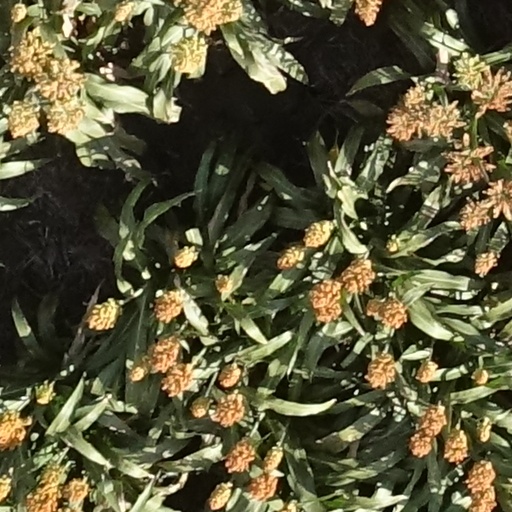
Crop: sorghum